Daniel Bell (freedman)

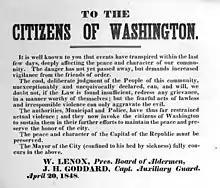
This 1848 poster was made by the District of Columbia government to warn alarmed white citizens fearing a slave revolt, not to riot or commit acts of violence. The poster was in response to public concern and rumors of a slave uprising, following "Pearl" incident.

On September 14, 1835, Robert Armistead signed a deed of manumission to free Mary upon his death, but stipulated that her children should not be freed until they were 30 to 40 years of age. Armistead died around two days later, and the document was filed at the court, but his widow did not honor the agreement. Widow Susan Armistead provided a statement that she owned the Bell children for life. The deed of manumission was processed by a clerk of Washington County, Maryland and Mary Bell was given her freedom papers on September 21, 1835. Susan, however, contested her husband's manumission deed, stating that he was of unsound mind and coerced into signing. Mary had to obtain her freedom again. Thomas Blagden purchased her freedom, and that of one child, for $400 in about the spring of 1847, and the amount was reimbursed by abolitionists. However, in December 1847, the court decided against Mary's petition for freedom.